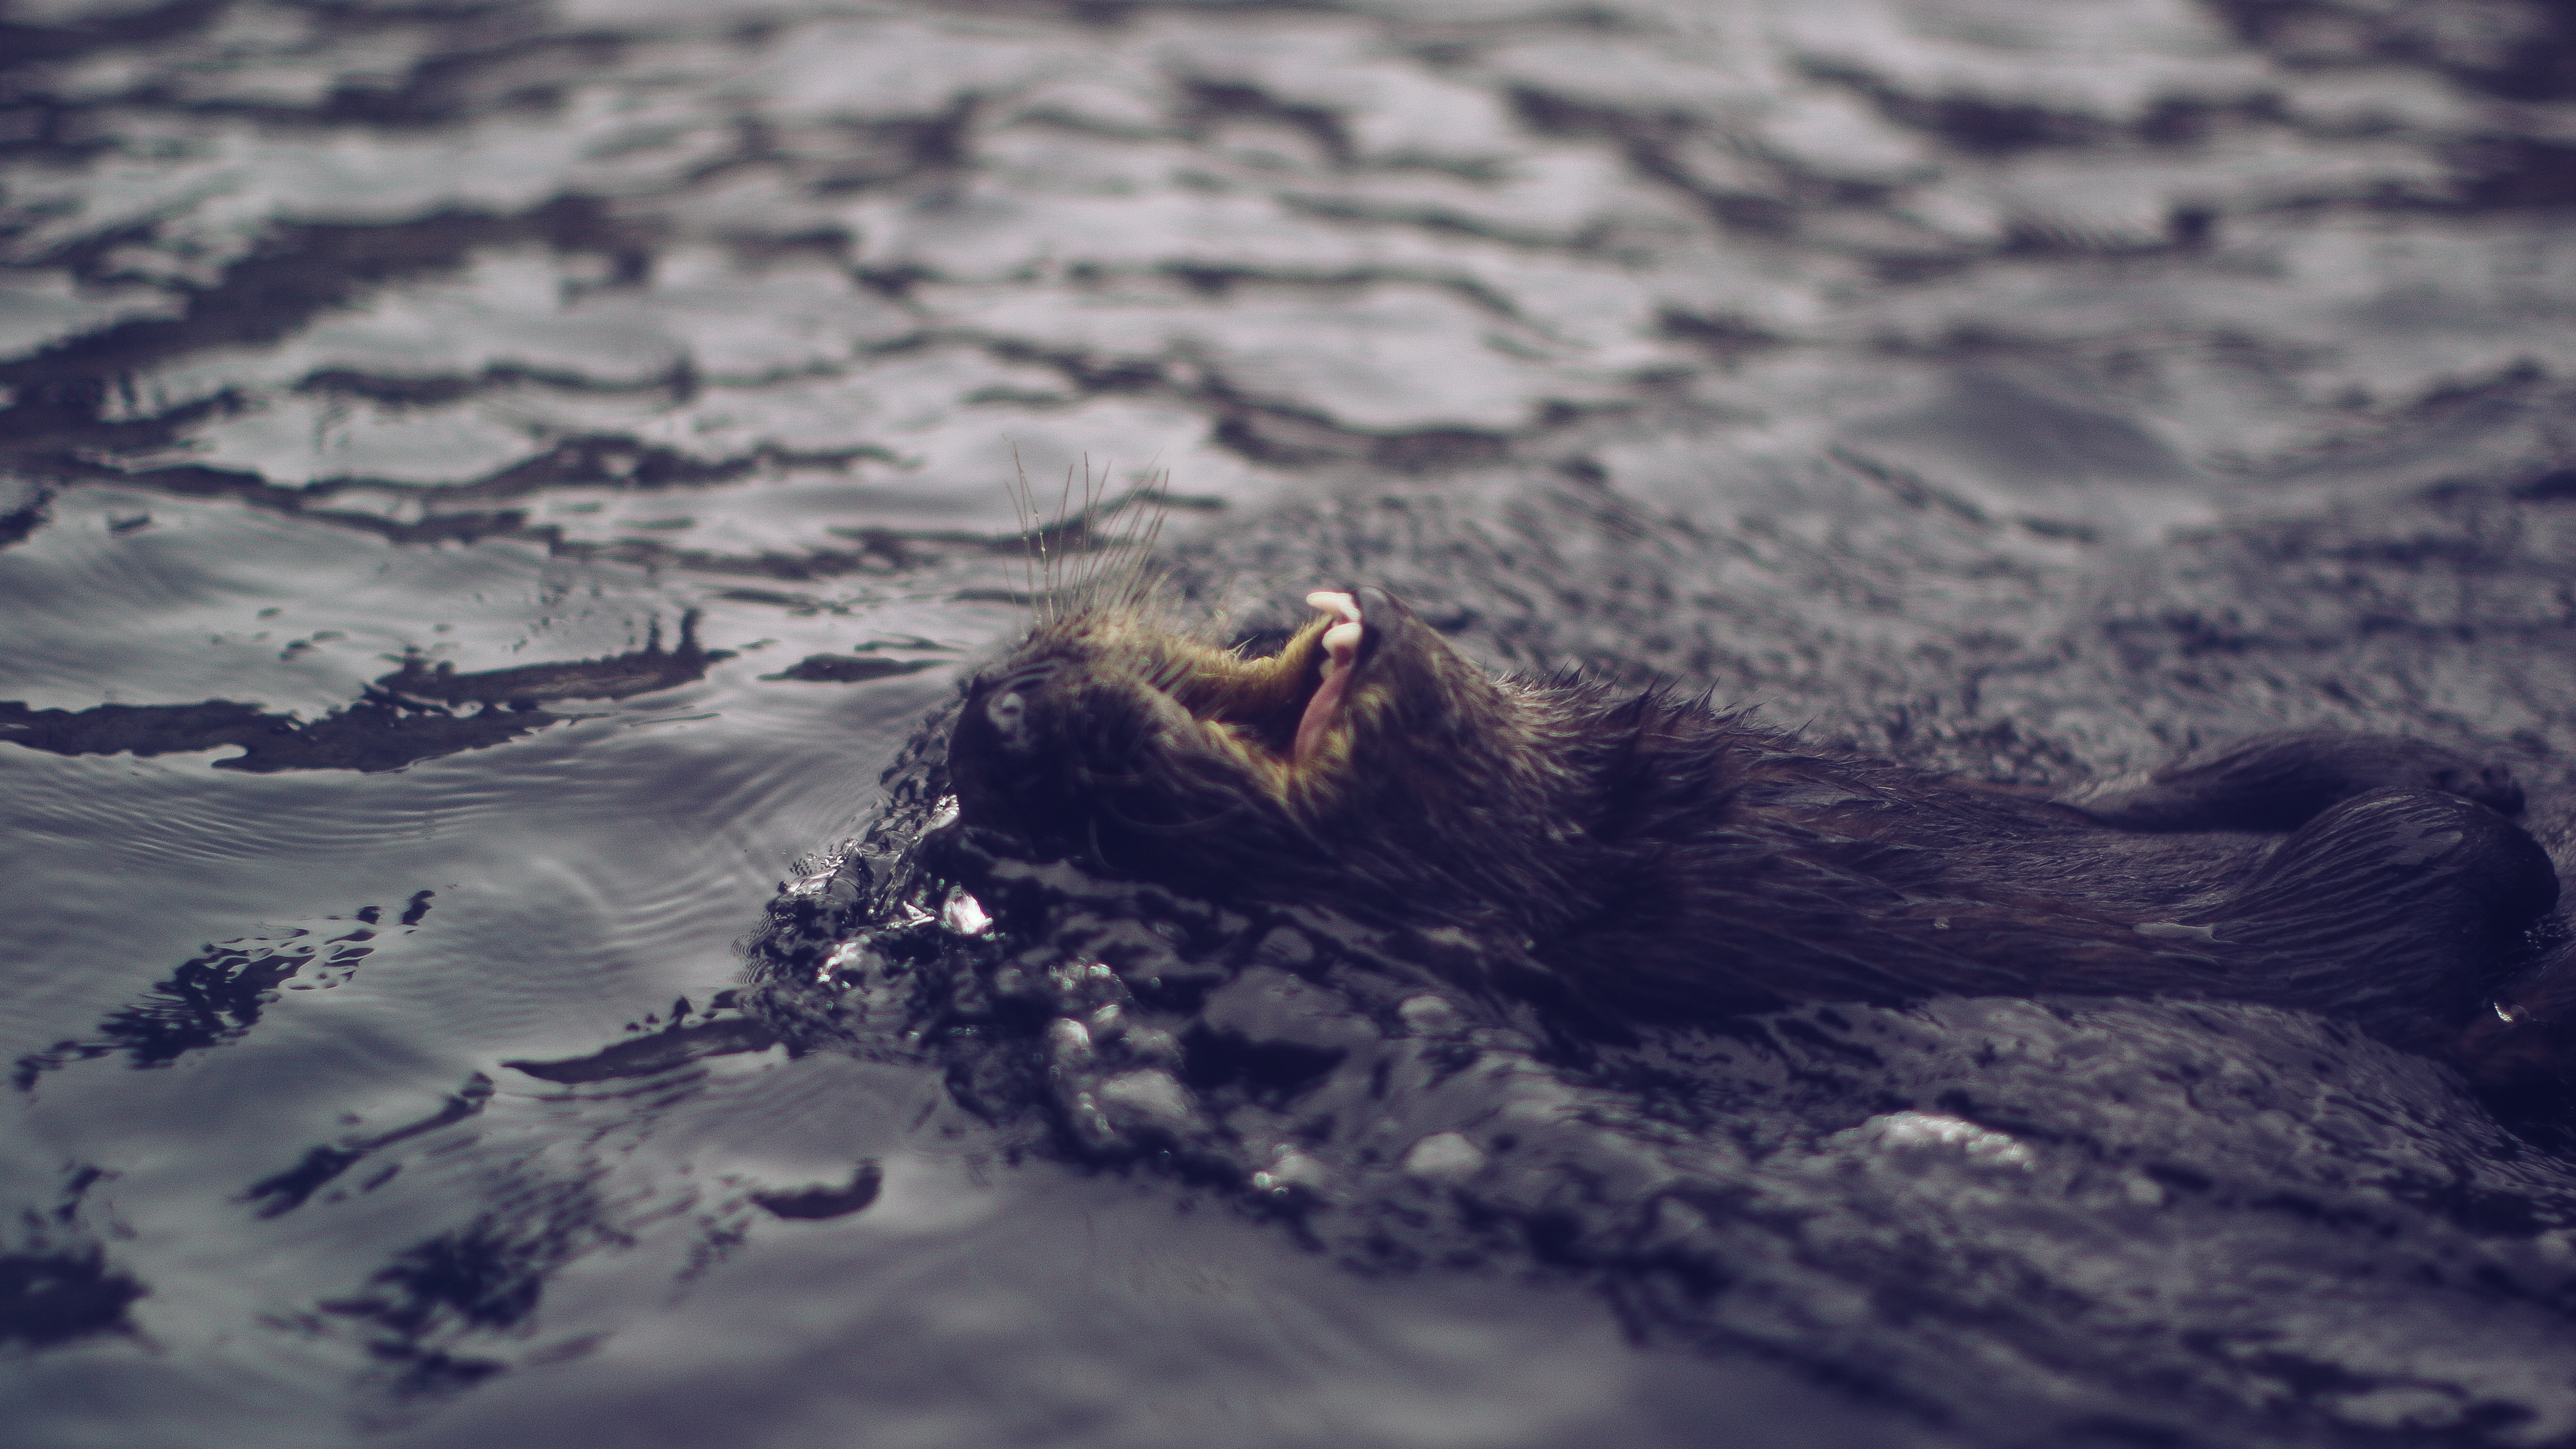
sea, snow, mammal, monochrome, close up, vertebrate, otter, macro photography, mustelidae